HalloWeekends

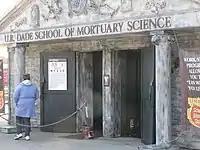
Undertaker U. entrance

In 2014, "CarnEvil" is replaced by "Fear-y Tales" in Camp Snoopy, which was closed in 2016 when Camp Snoopy was no longer used as a location for outdoor scare zones. 2014 was also the opening for Tombstone Terror-tory, an old west style outdoor zone located in Frontier Town in the back of the park, and Hexed, a haunted house filled with witches located at the front next to Gatekeeper. In 2015 came "Slaughter House", which ironically was located next to the petting zoo off Frontier Trail. The 2017 season saw the openings of two new houses and a 360 scare zone. There was "Deprivation: No Way Out" (which replaced "Eden Musee"), a complete blackout house with 3 different mazes inside with the intention of playing on your senses, "Fearground Freakshow" (which replaced "Eternity Infirmary"), a big top house filled with undead carnies and other oddities, and the brand new "Harvest Fear", an outdoor zone festival that becomes haunted when night falls. "Screamworks" closed in 2017 and opened up in 2018 as "Trail of the Forsaken", which was then closed after the 2019 season. "Zombie High School" also closes after the 2019, but is not replaced by anything going forward.